Cheadle, Staffordshire

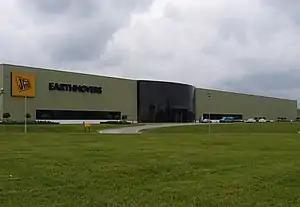
JCB Earthmovers factory

Cheadle is a base for exploring the Peak District National Park area, which is popular with walkers and rock climbers. Surrounded by lofty hills, Cheadle is the gateway to the wooded Churnet Valley and the Staffordshire Moorlands. It is also around from the Alton Towers Resort.